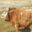
Label: cattle